Gorōyama kofun

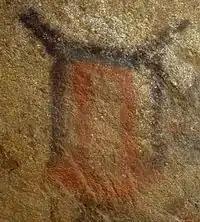
Detail from the rear wall of the Gorōyama kofun (c. 550-600); building with a painted red door and flared gables

The is a Kofun period Decorated kofun burial mound, located in the Harada neighborhood of the town of Chikushino, Fukuoka Prefecture, Japan. The tumulus was designated a National Historic Site of Japan in 1949, with the area under protection adjusted in 1984. It is one of the largest circular tombs in Chikushino, dating from the late Kofun period (6th century).